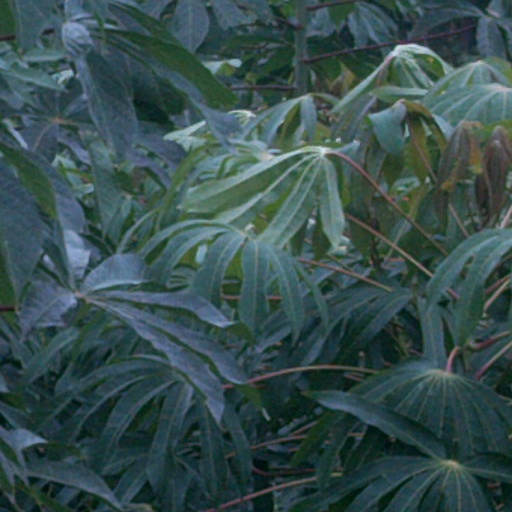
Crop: cassava